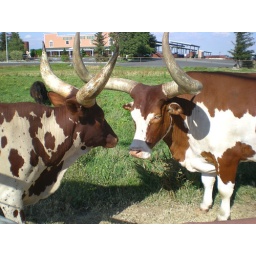
Two of several bulls and cows in a field outside a livestock auction near Escalon, California.